Hotel Indonesia

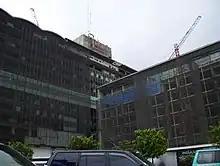
Hotel Indonesia under renovation, 2007

Occupying of land, the Hotel Indonesia was designed by Danish architect, Abel Sorensen, and his wife, Wendy Becker. The hotel was constructed by Indonesia's first president, Sukarno, in preparation for the 1962 Asian Games, to showcase a modern Indonesia to the world.